The Twilight Sad

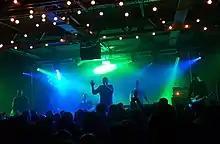
The Twilight Sad performing live at the Brudenell Social Club Community Room, Leeds in June 2018.

In an interview with "NME", posted on 9 July 2018, Andy MacFarlane stated that the band's fifth studio album is "finished", with a tentative release date of January 2019. MacFarlane said, "It all came together really well. To me, it's like a different band almost. I did a stupid thing of writing loads of music, then giving it to James to write stuff over, then I deleted all the music. So then I wrote another album under it... I think we just needed to shake up the routine. One of our mates bought us those Brian Eno Oblique Strategy cards. I picked one out and it was like 'delete everything, must try harder, don't tell James'. The aim was to try and do stuff that we'd enjoy playing live, to make it more interesting for ourselves as well as everyone else." In the same interview, James Graham discussed the album's lyrics and themes, describing them as "heavier": "It's all pretty full on but there's some lighter shades and some hope on there. The first song that we're going to come back with epitomises the record. It's got really noisy guitars but it's pretty melodic. I think it's the next stage of who we're meant to be. ...I won't say exactly what it's dealing with [lyrically] because a lot of it might be quite obvious, but I'm not hiding behind a lot of metaphors anymore. I've done that, what's the point in trying to do it again? I'm really proud of our lyrics in the past but this is just what came out. I don't need to hide behind anything any more. It's a bit of a leap to just go 'this is actually how I'm feeling.' I think now is the time to just be more open and honest with people. For myself it was important to say these things, but when it was done it was great to share it's okay to feel that way."